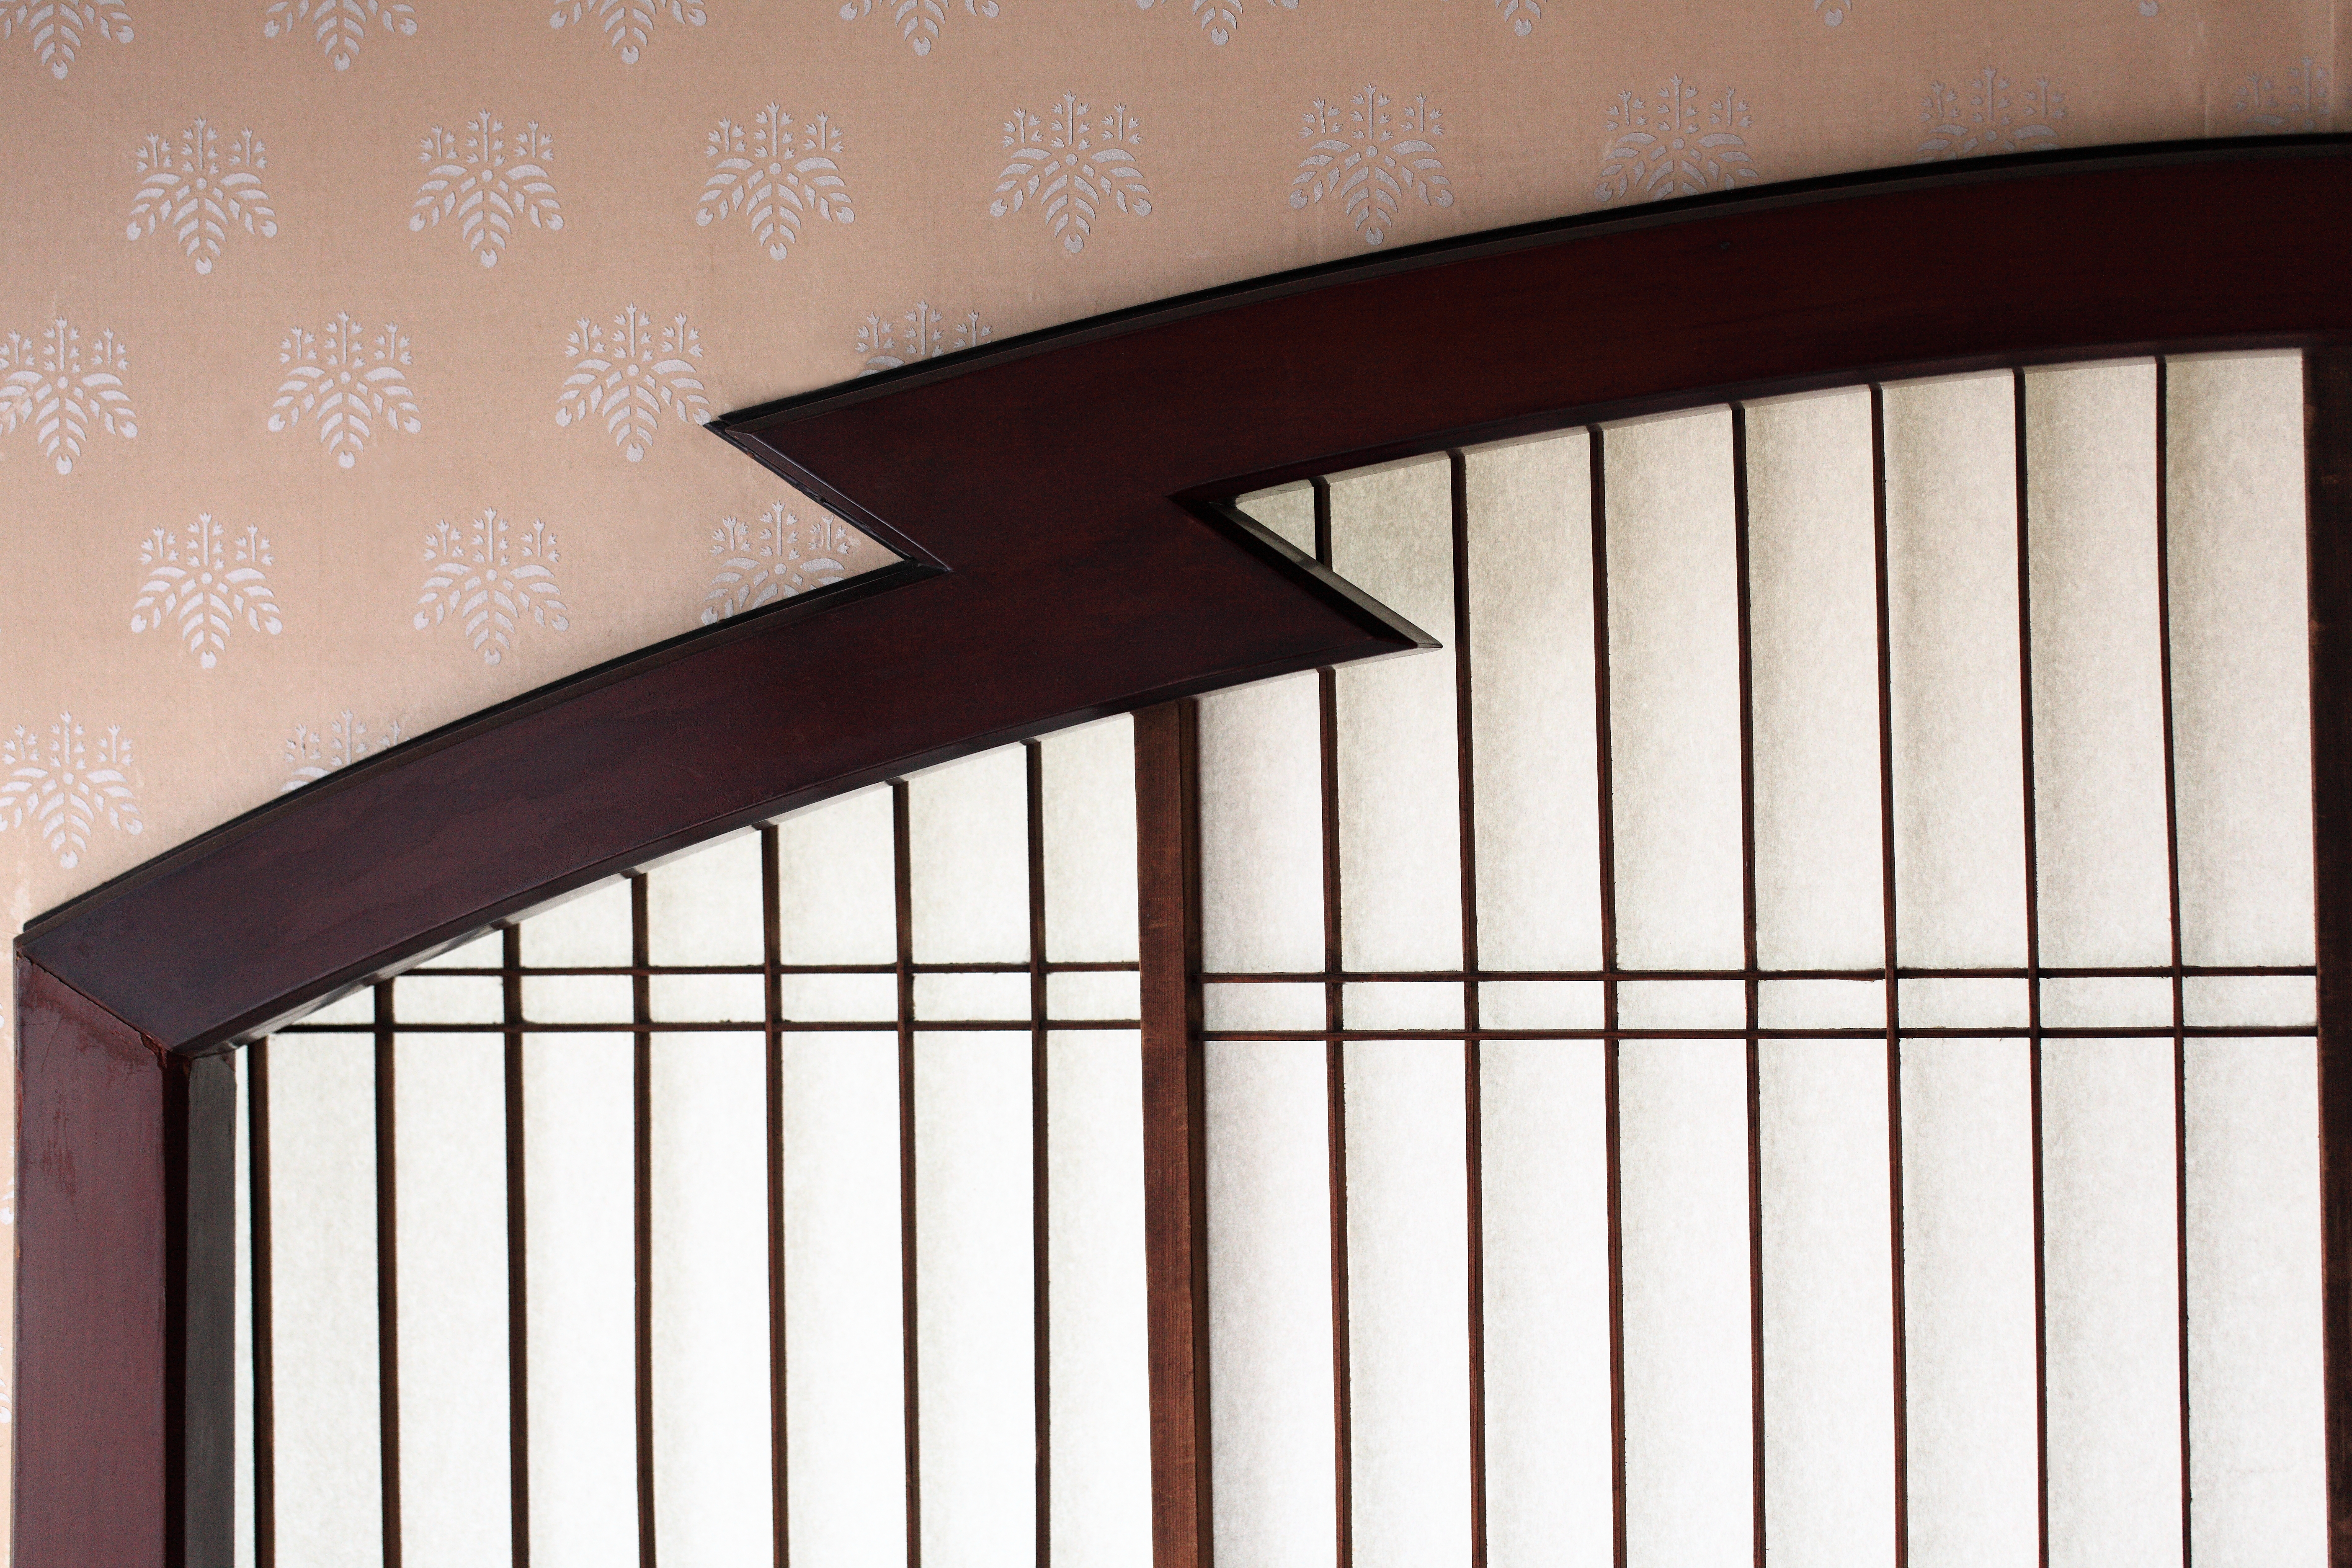
architecture, house, interior, window, home, ceiling, line, high, ancient, residence, lighting, interior design, handrail, product, design, japanese, stairs, symmetry, 5d, style, hires, markii, traditional, hi, res, resolution, daylighting, baluster, window covering